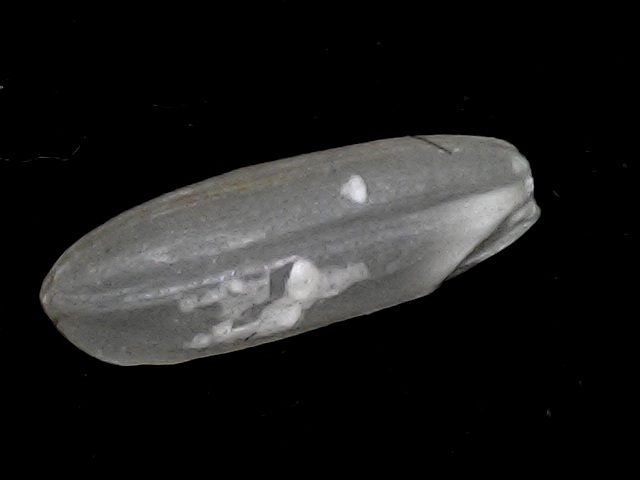
Rice variety: BD51